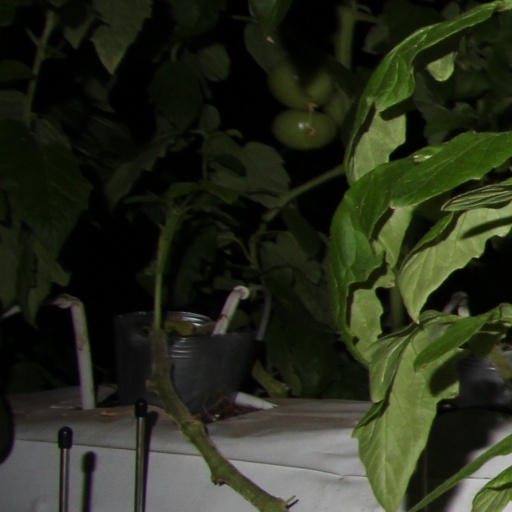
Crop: tomato